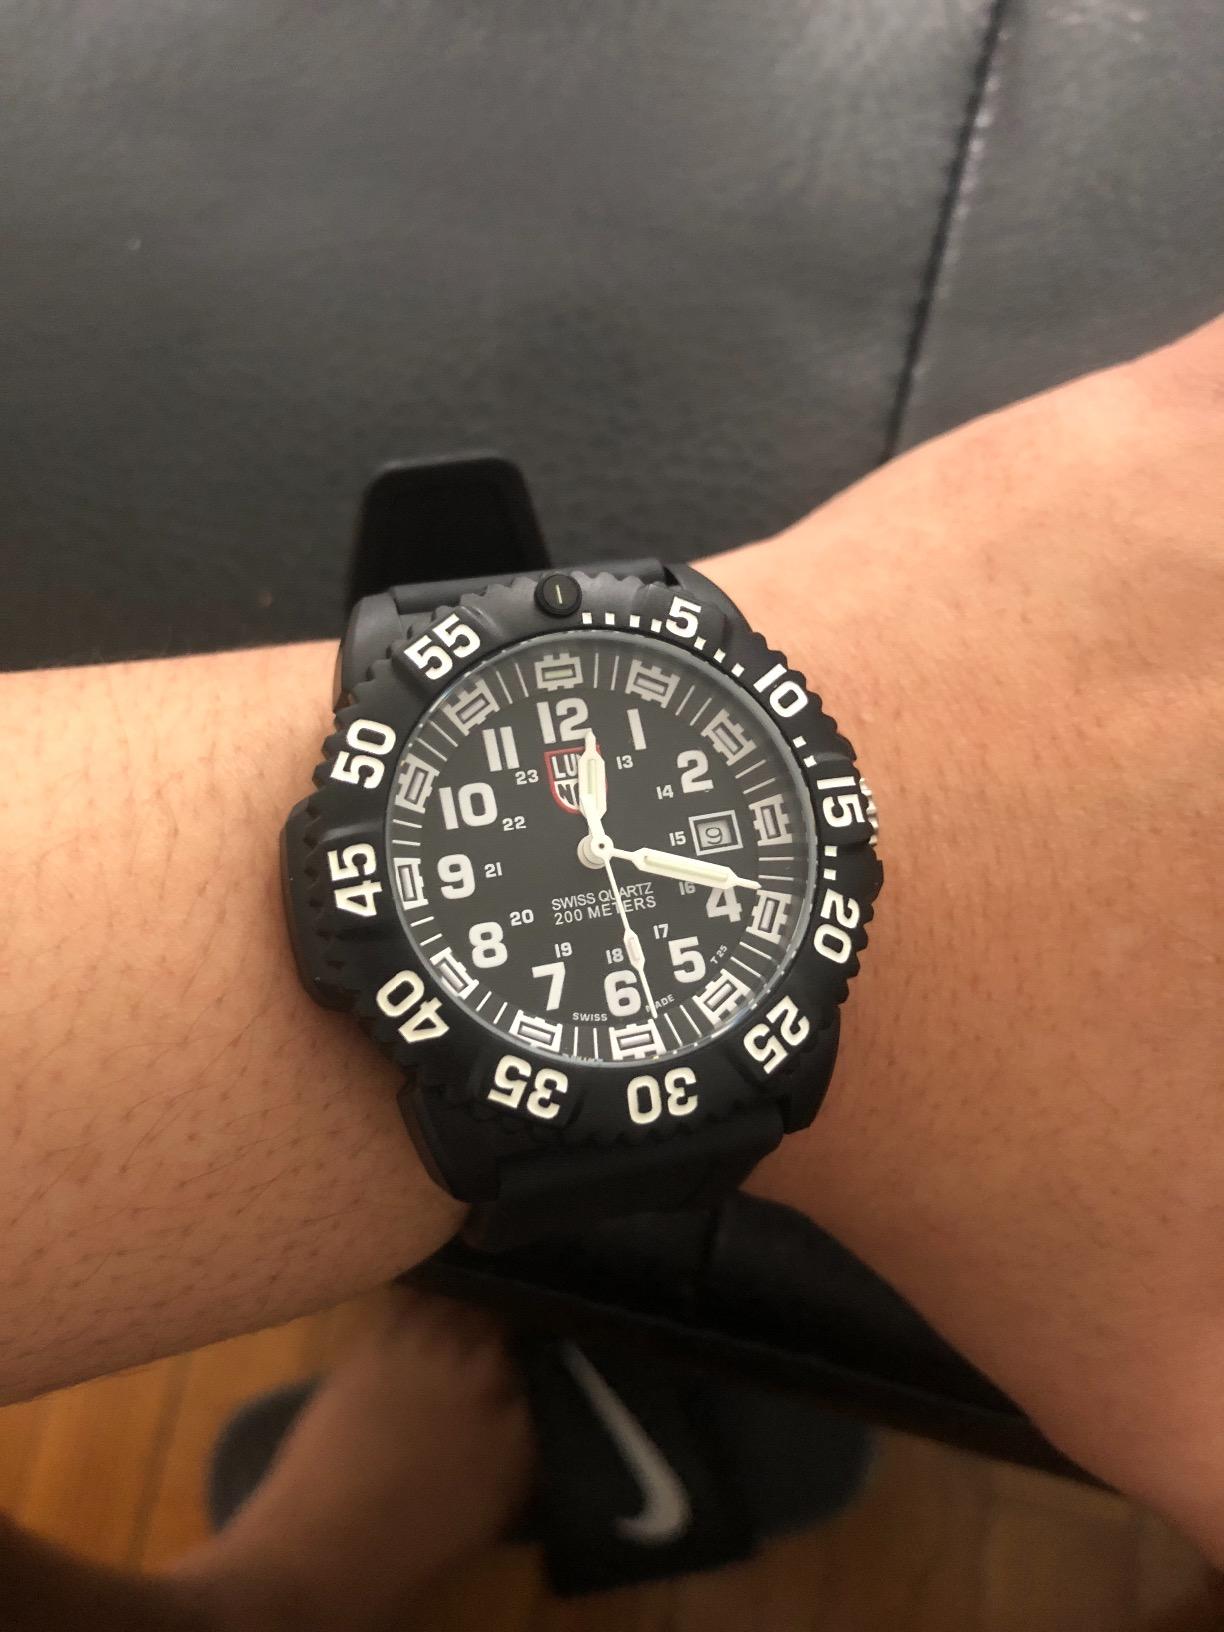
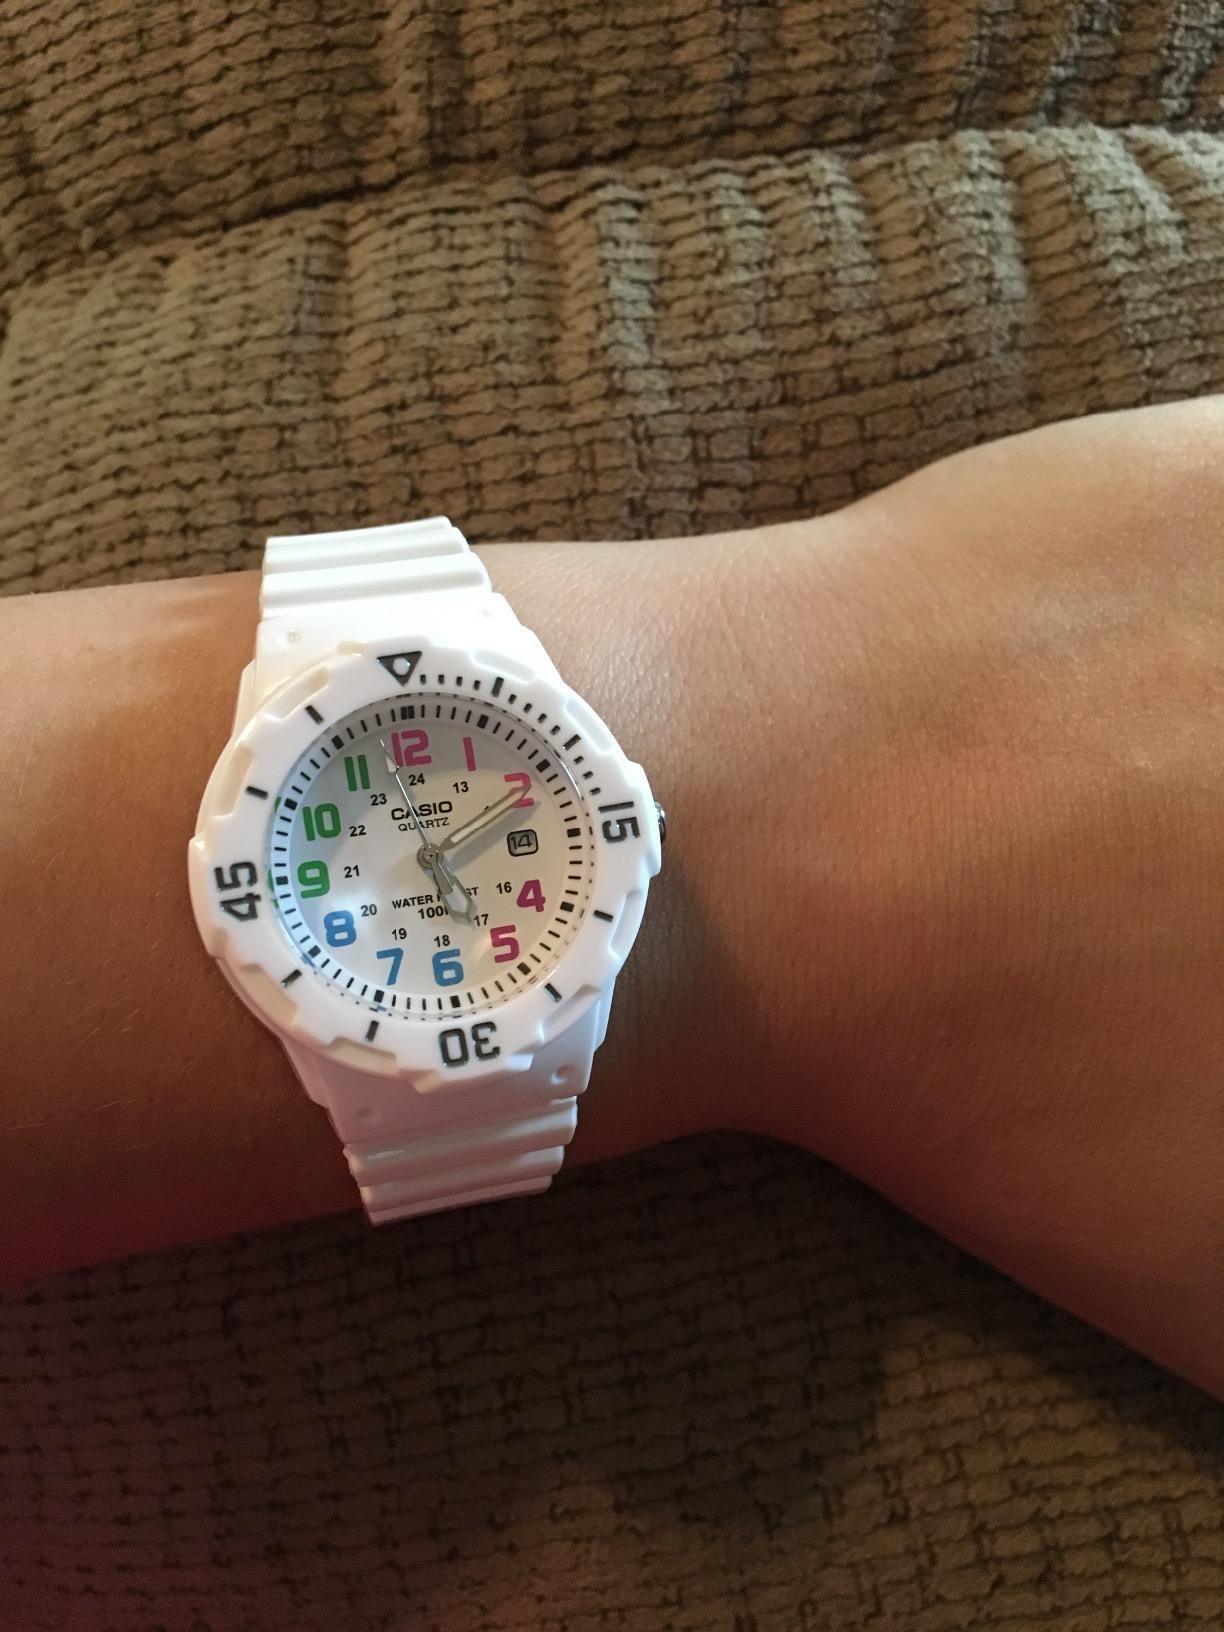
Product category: accessories_watch
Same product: no